History of the United Kingdom during the First World War

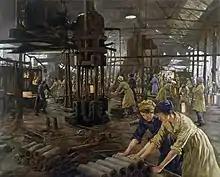
"The Munitions Girls" (1918), oil painting by Stanhope Forbes

German zeppelins bombed towns on the east coast, starting on 1915 with Great Yarmouth. London was also hit later in the same year, on . Propaganda supporting the British war effort often used these raids to their advantage: one recruitment poster claimed: "It is far better to face the bullets than to be killed at home by a bomb" (see image). The reaction from the public, however, was mixed; whilst 10,000 visited Scarborough to view the damage there, London theatres reported having fewer visitors during periods of "Zeppelin weather"—dark, fine nights.